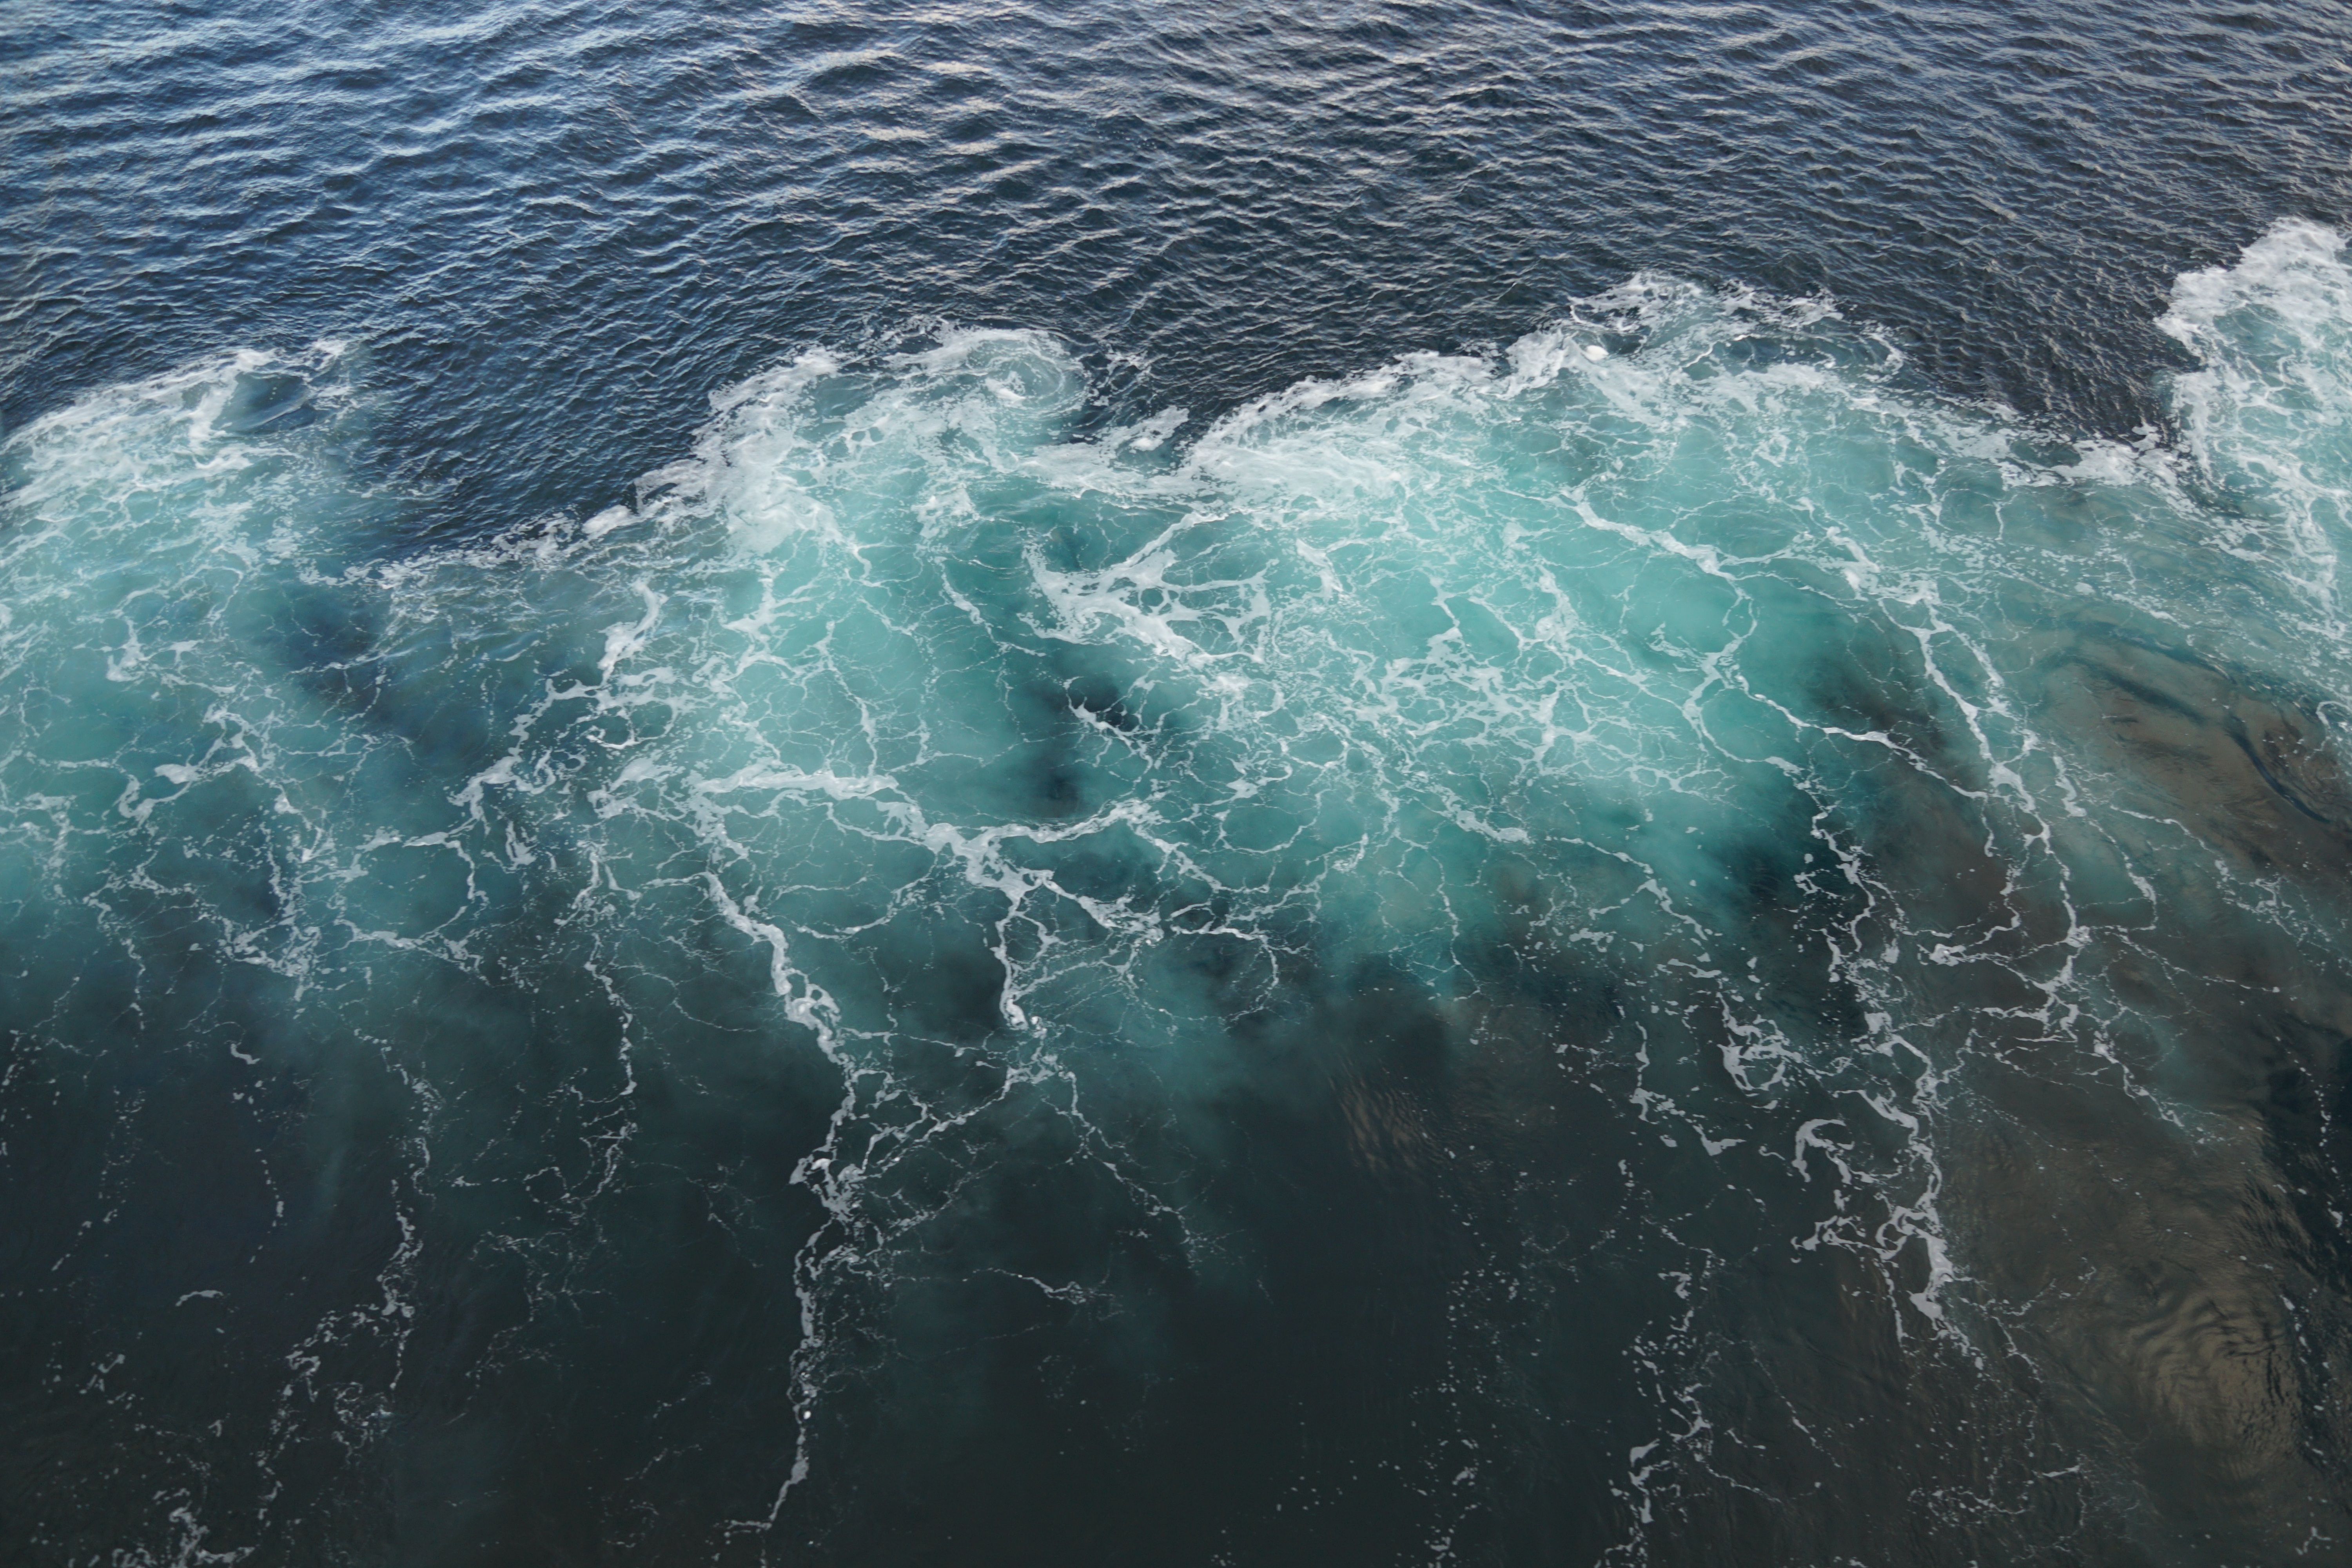
sea, coast, water, ocean, wave, wind, blue, atmosphere of earth, wind wave